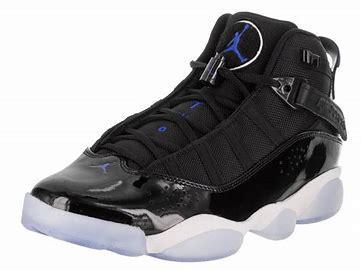
Brand: Jordan
Model: 6 Rings